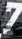
Number: 7